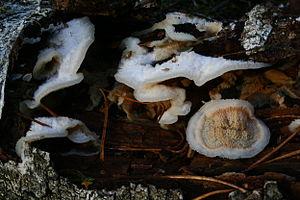
Merulius tremellosus, de son nom vernaculaire, la mérule tremblante ou tremblotante, est un champignon saprophyte non comestible, de consistance flexible et molle et parfois responsable de la destruction des bois de charpente de maisons anciennes. Il fait partie du genre Merulius dans la famille des Meruliaceae de l'ordre des Polyporales.